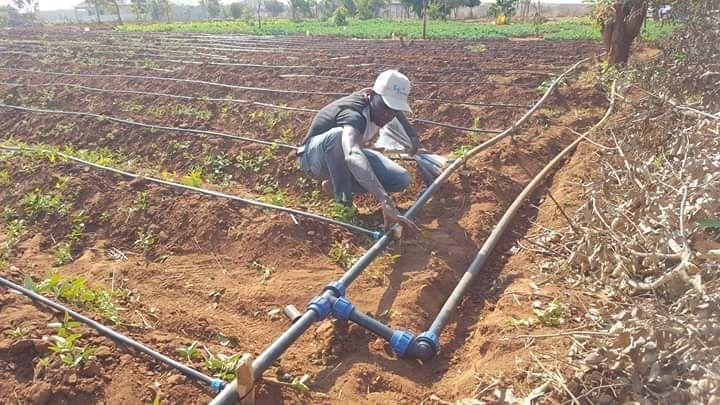
Mwanaume anaonekana akibana au kurekebisha mabomba ya mfumo wa umwagiliaji unaotumika kunyunyiza maji kwenye mimea. Anatumia mikono yake kuhakikisha mabomba haya yameunganishwa vizuri ili kuhebuka kuvunja kwa maji au kuhakikisha maji yanatiririka kwa usahihi.